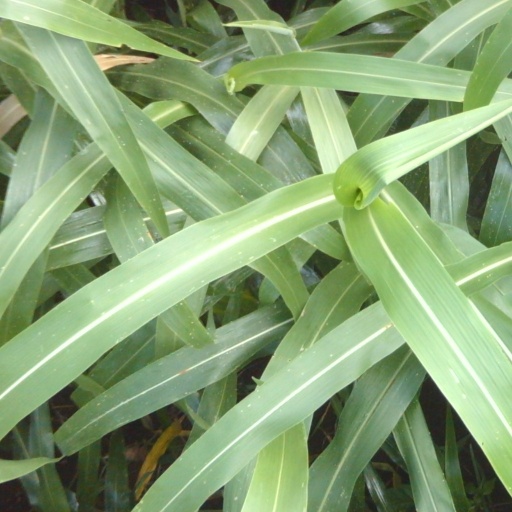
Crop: sorghum